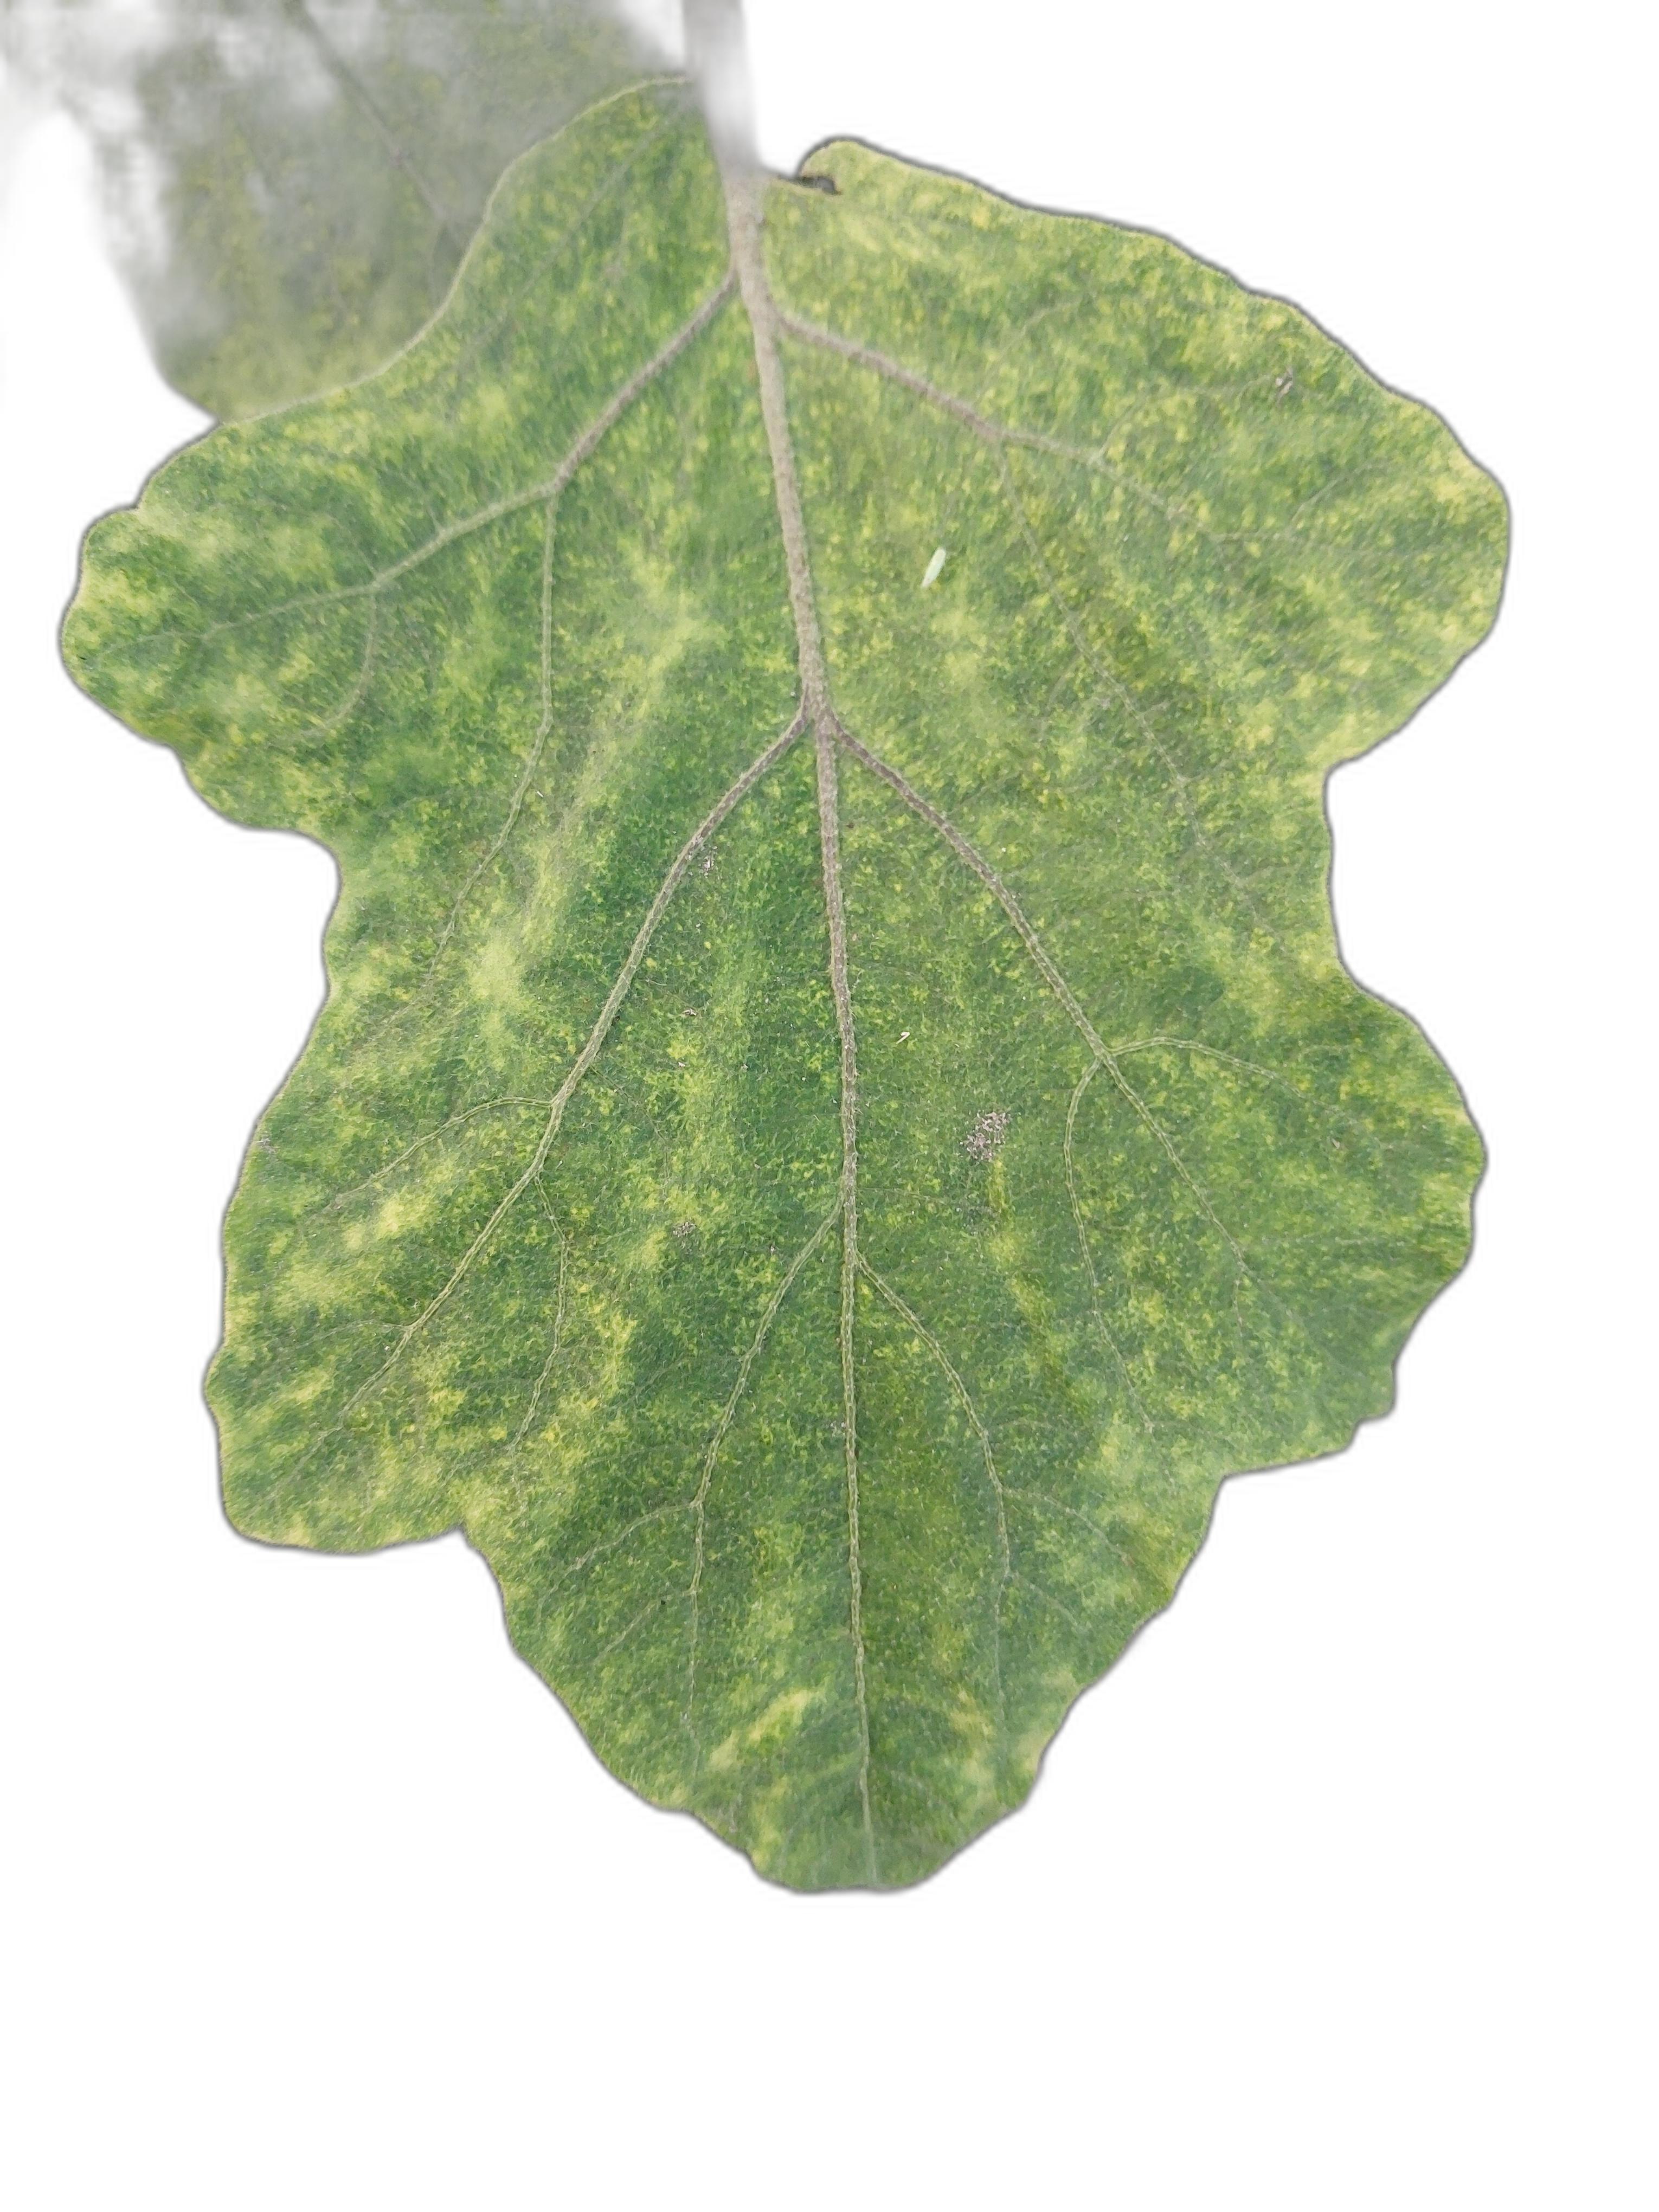
Label: Healthy Leaf